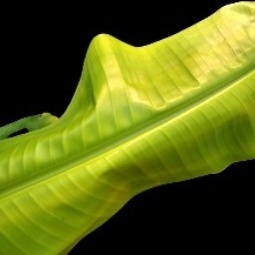
Label: Sulphur